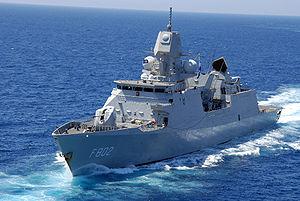
La Marine royale néerlandaise est la marine de guerre néerlandaise. Établie dans sa forme actuelle le 15 mars 1815, elle constitue l'une des quatre branches des Forces armées néerlandaises. Son ancêtre la plus ancienne, la marine des Pays-Bas des Habsbourg, est fondée le 8 janvier 1488 par l'amiral Philippe de Clèves. Elle compte 65 bâtiments pour un effectif d'environ 10 000 personnes.
Les Pays-Bas, en forme longue le royaume des Pays-Bas, sont un pays d'Europe de l'Ouest, frontalier avec la Belgique au sud et l'Allemagne à l'est, possédant également une frontière avec la France sur l'île de Saint-Martin. Monarchie constitutionnelle comptant 17,2 millions d'habitants en 2019, le pays a pour capitale Amsterdam, bien que les institutions gouvernementales — exécutif, législatif et judiciaire — siègent à La Haye. Il est administré en quatre territoires autonomes : Aruba, Curaçao, Saint-Martin et le territoire européen, lui-même divisé en douze provinces, auxquelles s'ajoutent trois autres communes à statut spécial situées outre-mer. Géographiquement, le pays dispose de caractéristiques uniques, possédant l'une des altitudes moyennes les plus faibles au monde : environ un quart du territoire en Europe est situé sous le niveau de la mer du Nord, qui le baigne à l'ouest et au nord. 18,41 % de la superficie totale des Pays-Bas est couverte d'eau.